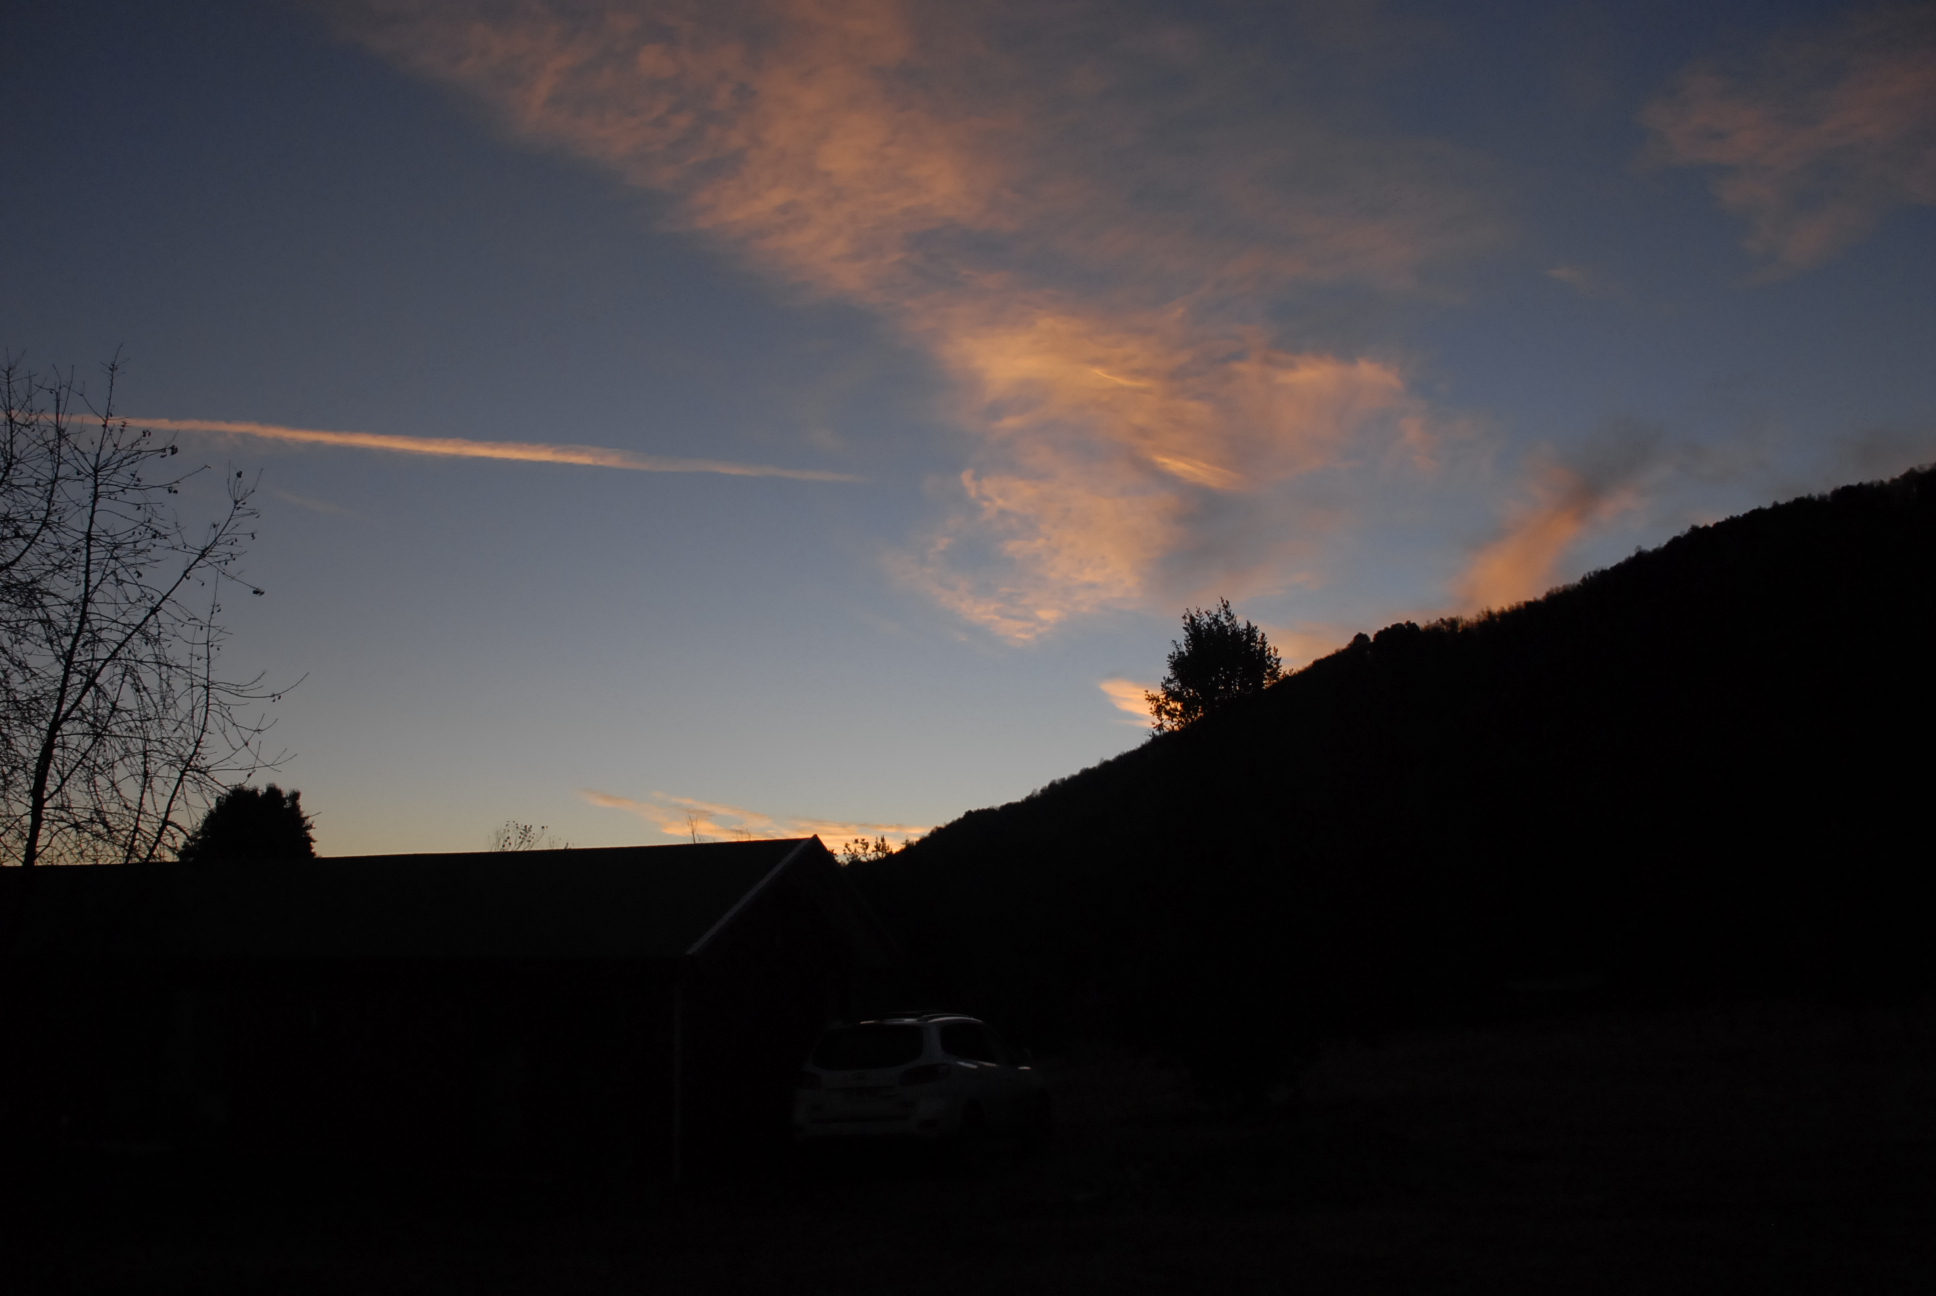
sky, cloud, evening, sunset, tree, morning, atmosphere, dusk, horizon, afterglow, sunrise, sunlight, darkness, night, landscape, meteorological phenomenon, rural area, dawn, mountain, house, photography, geological phenomenon, hill, winter, plant, cumulus